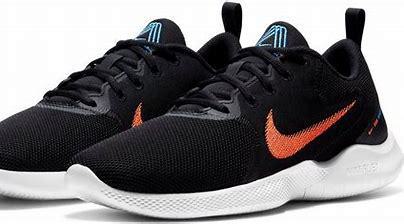
Brand: Nike
Model: Flex Experience Run 10